Paignton RFC

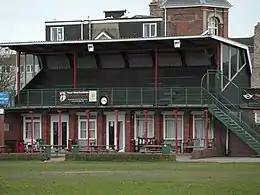

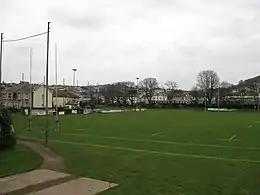

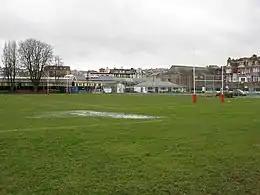

The first Paignton club was formed in 1875. It consisted of gentlemen from Paignton and Torquay and played on Paignton Green. After two successful seasons, the Torquay members left to form a separate “Torquay and South Devon” club. Paignton were one of the first members of the Devon Rugby Football Union, and an earlier incarnation of the modern club, the Paignton Scarlet Runners, were the first ever winners of the Devon Junior Cup in 1889. The club, now based at the Cycle Track behind the Esplanade Hotel, subsequently took senior status but folded within a year. This led to Torquay Athletic being lured from the Recreation Ground to Paignton Cycle Track for the 1890/91 season. At the end of the season, Tics returned to the Rec and a new Paignton club was formed. Paignton went on to win the Junior Cup again in 1900. Several years later Paignton were promoted to the Devon Senior Cup and made the final for the first time in 1904, only to lose to Plymouth. The club would have to wait until the late 1920s for their next success, when a reserve side won the Junior Cup in 1927, followed by a first ever Senior Cup victory in 1931 when they defeated Sidmouth 6-0. After the Second World War the club failed to match the exploits of the 1930s, with the Havill Plate success in 1974 being the only county silverware of note.